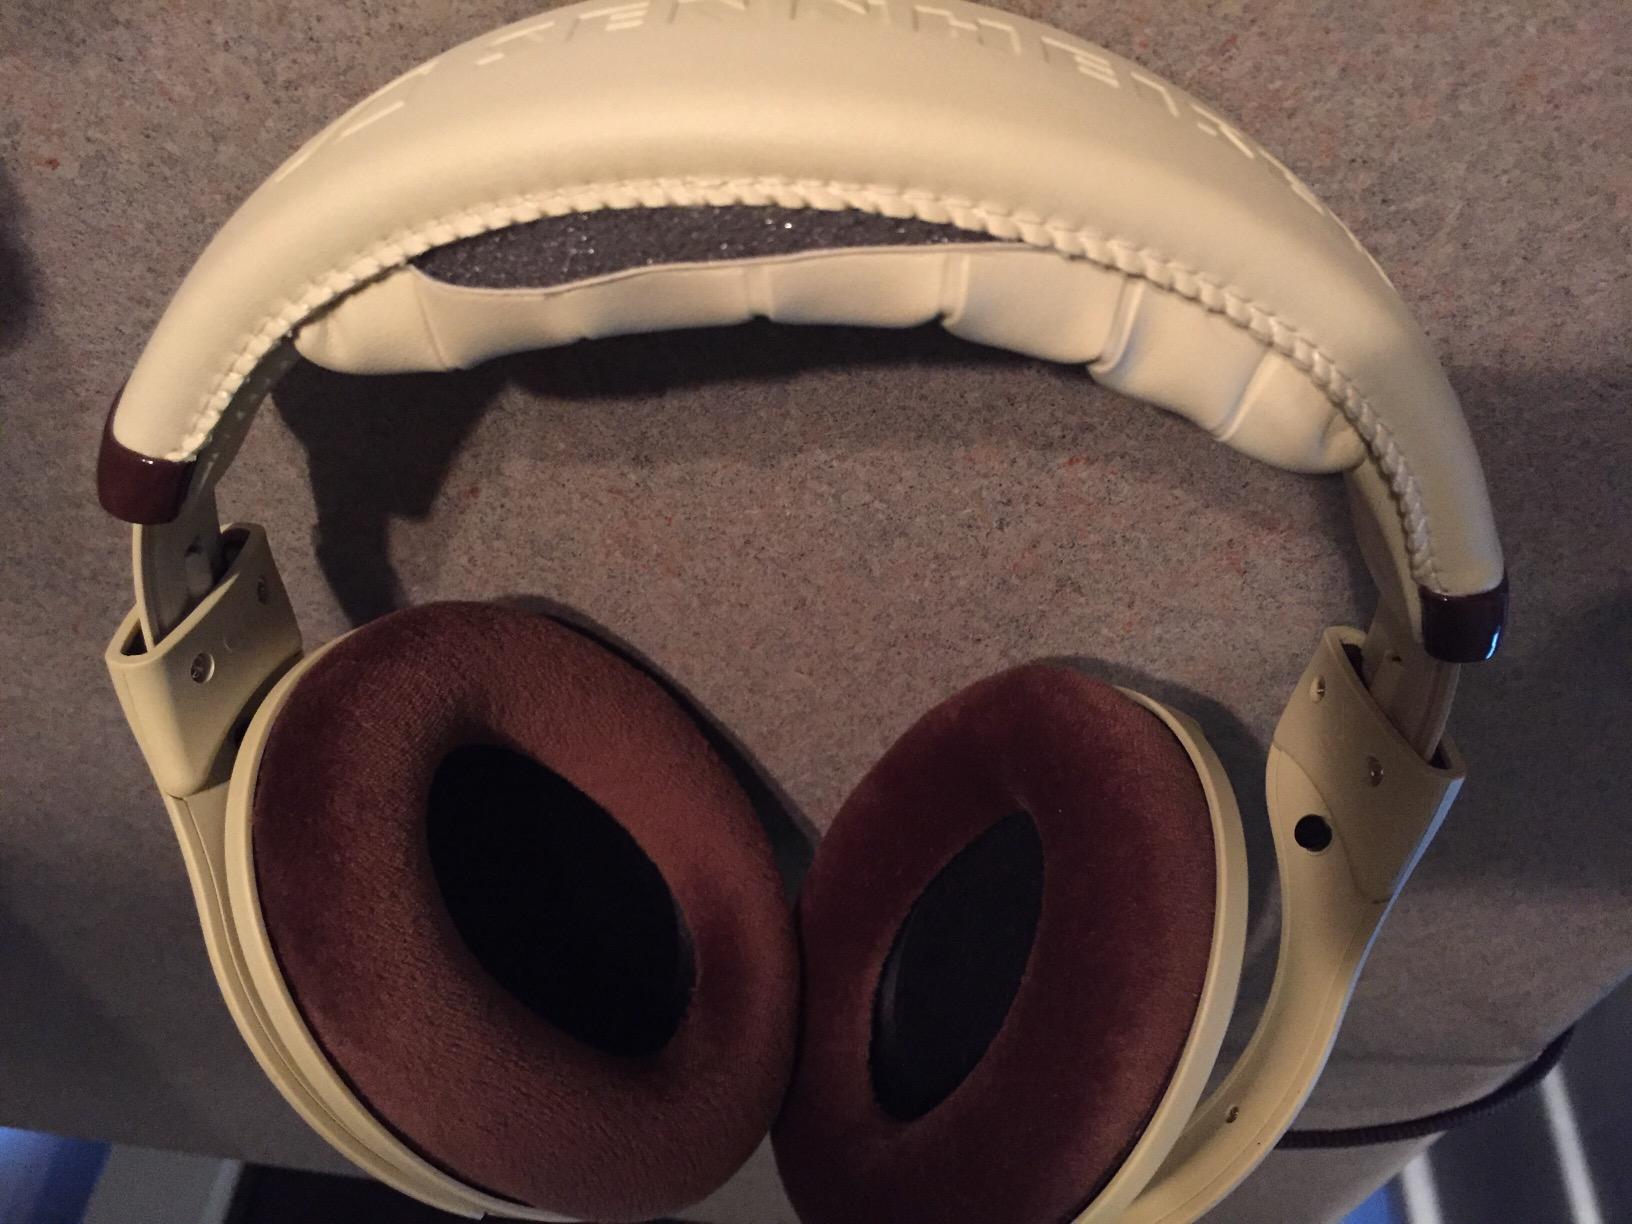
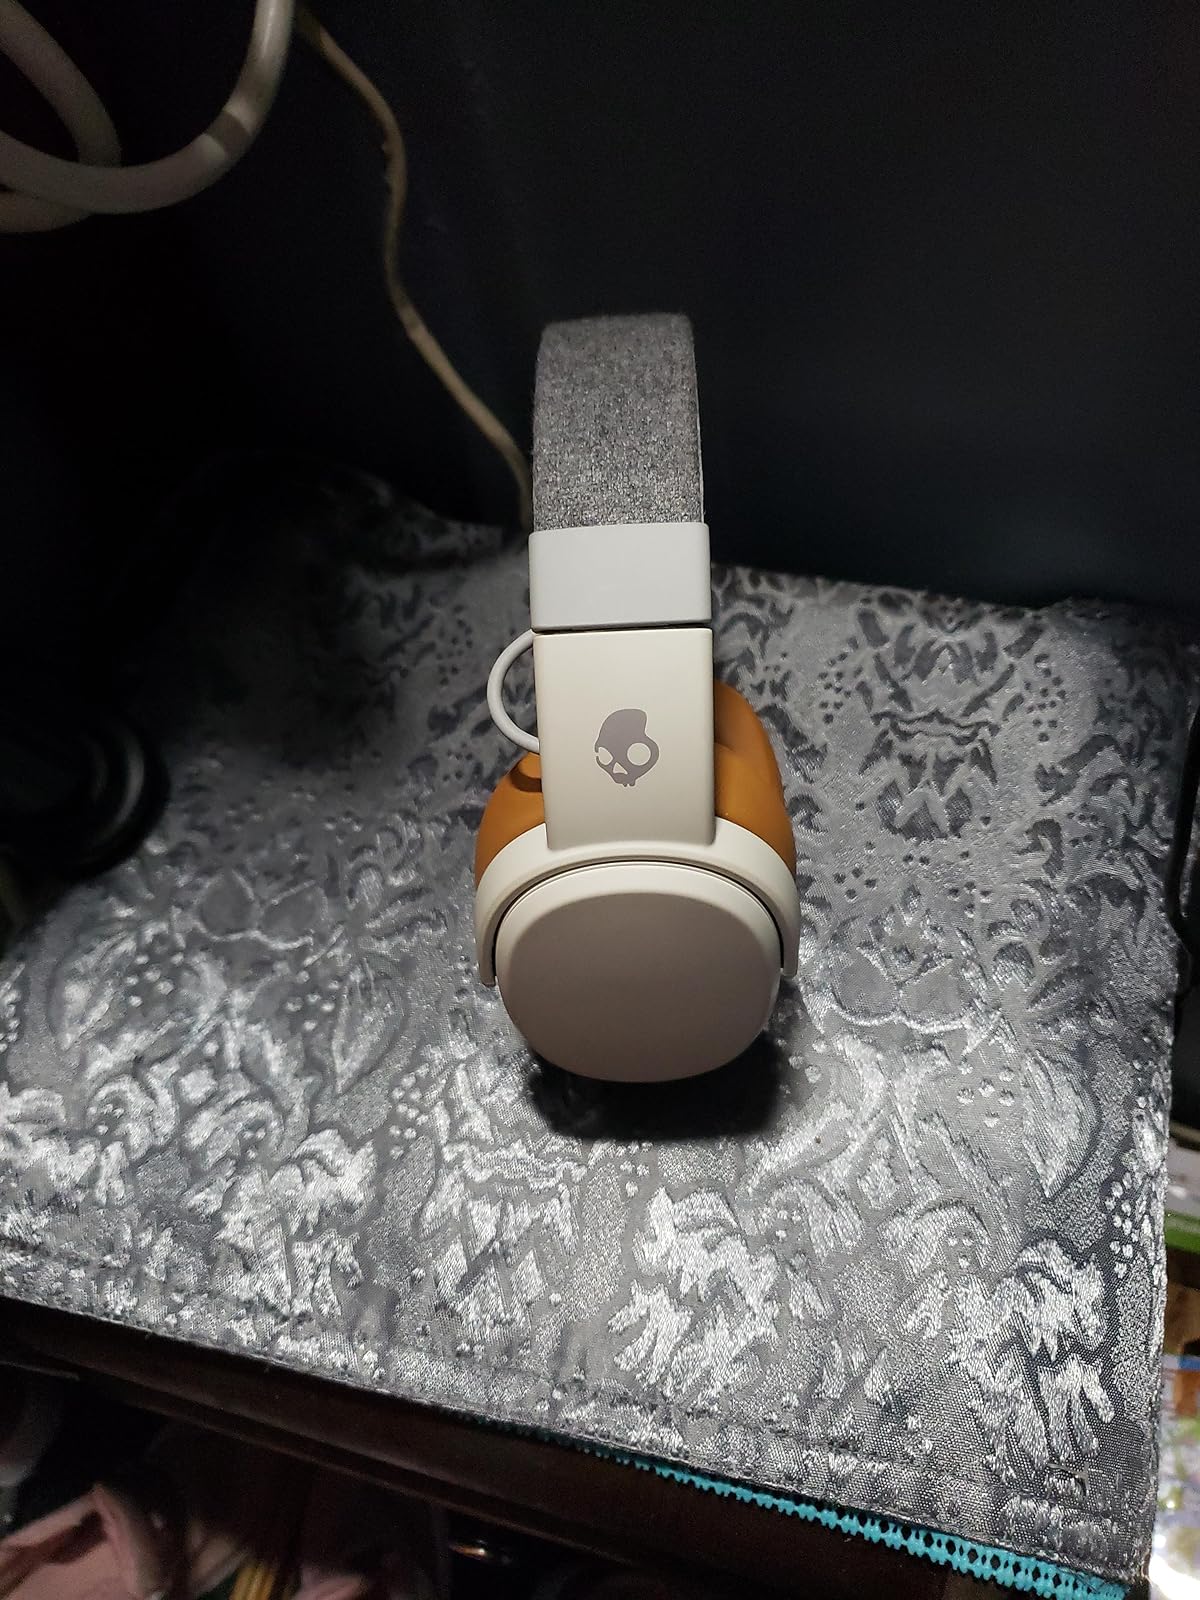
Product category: headphones
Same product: no